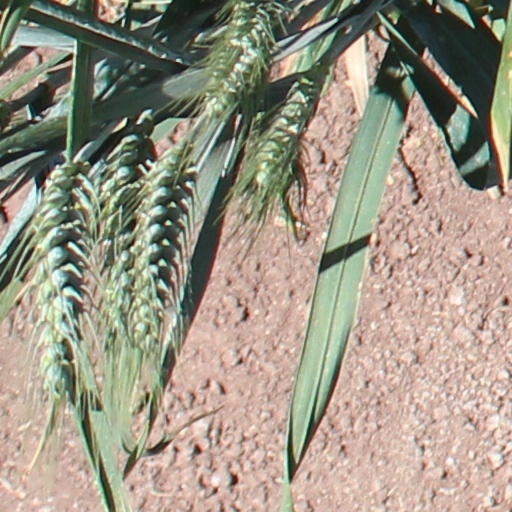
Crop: wheat